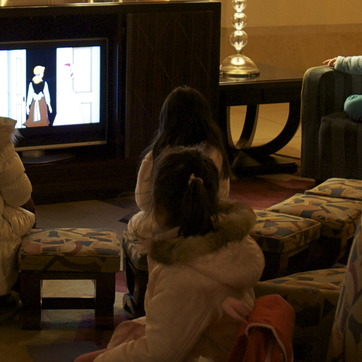
Material: hair